Dragon Creek (Turkey)

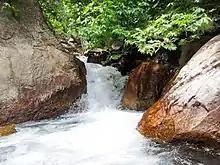
Upper reaches near Sugözü

Dragon Creek, also called Kocaçay or Anamur Creek, is a creek in Anamur district of Mersin Province, southern Turkey.